Kasbah Amridil

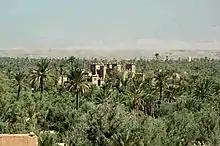
View of the kasbah from afar, amidst the palmeraie

The kasbah was originally founded in the 17th century. It initially consisted of a fortified village, a "ksar", occupying a strategic location along the river and at the entrance to the Skoura palmeraie. Towards the end of the 19th century M'hamed Ben Brahim Nasiri, a "faqih" from a local privileged family living in the ksar (descendants of the family associated with the prestigious Zawiya Nasiriyya in Tamegroute), was chosen by Madani El Glaoui (older brother of Thami el Glaoui) to educate his sons in reading the Qur'an. As compensation, El Glaoui commissioned his craftsmen to build Nasiri a "tighremt" (fortified mansion) at the ksar.